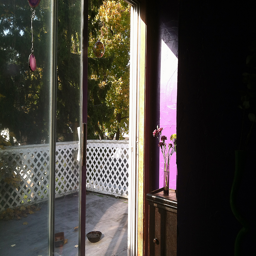
view out a sliding glass door onto a balcony